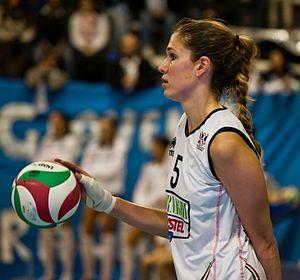
Alexandra Rose Klineman dite Alix Klineman est une joueuse de volley-ball et de beach-volley américaine née le 30 décembre 1989 à Torrance. Elle mesure 1,94 m et joue au poste de réceptionneuse-attaquante. Elle totalise 16 sélections en équipe des États-Unis.
L'équipe des États-Unis de volley-ball féminin est composée des meilleures joueuses américaines sélectionnées par la Fédération Américaine de Volleyball. Elle est actuellement classée au 3ᵉ rang de la FIVB au 21 octobre 2018.